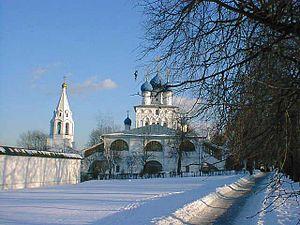
Piotr Dmitrievitch Baranovski est un architecte russe puis soviétique, restaurateur de monuments anciens. Il est le créateur du musée de Kolomenskoïe, du Musée central de la culture et de la peinture russe ancienne Andreï Roublev au monastère Andronikov. Il est considéré comme celui qui a sauvé de la destruction par le pouvoir soviétique la cathédrale Saint-Basile-le-Bienheureux de Moscou.